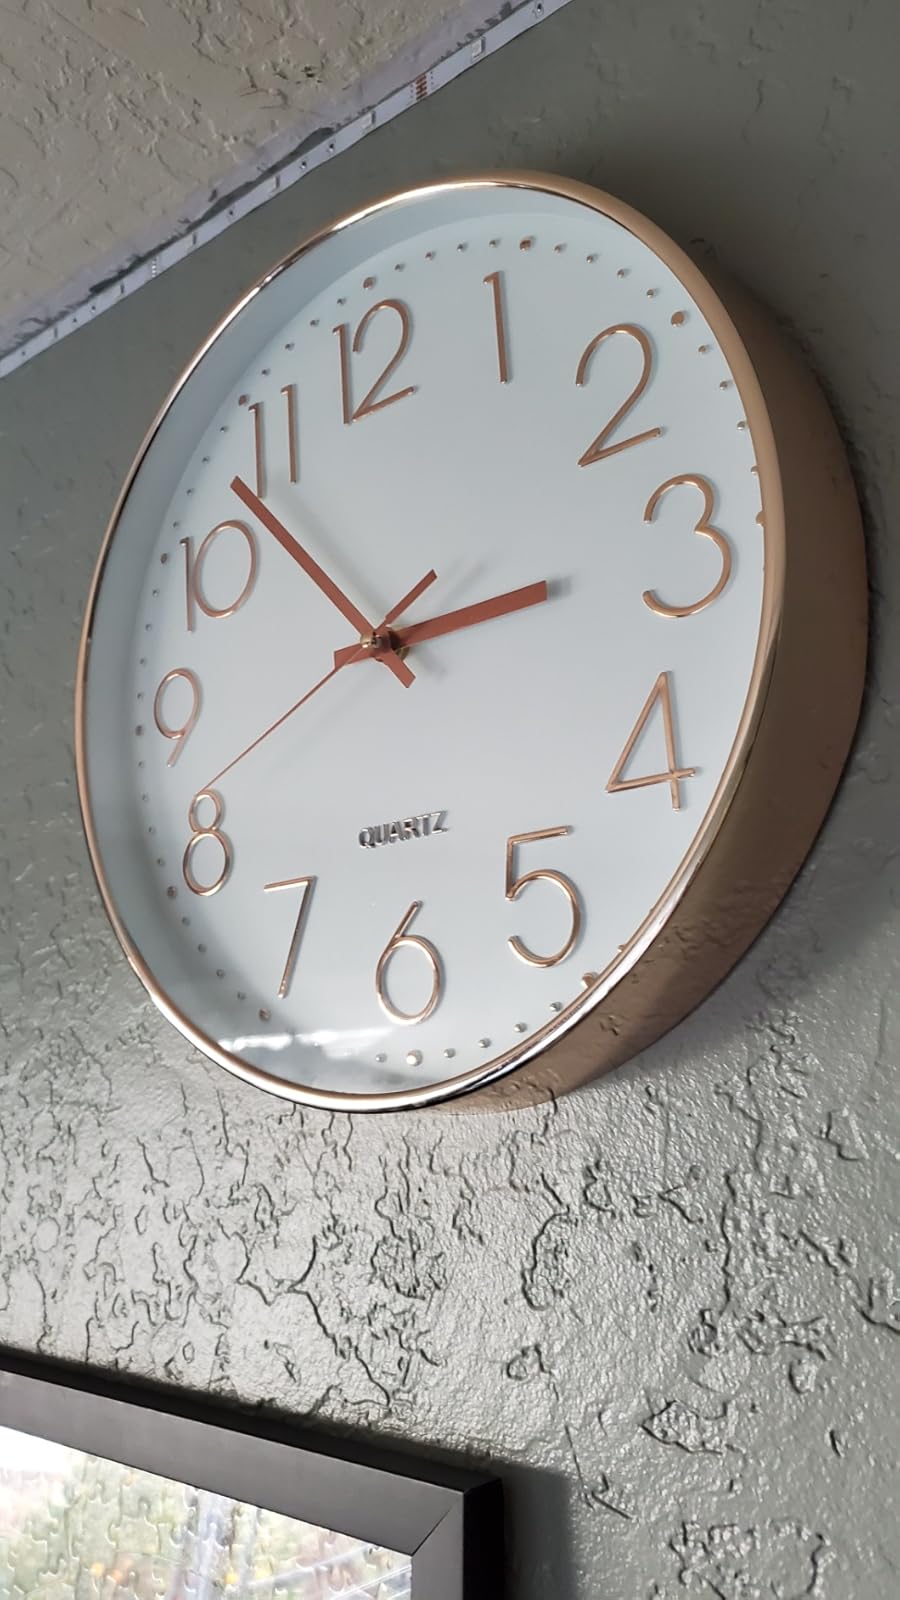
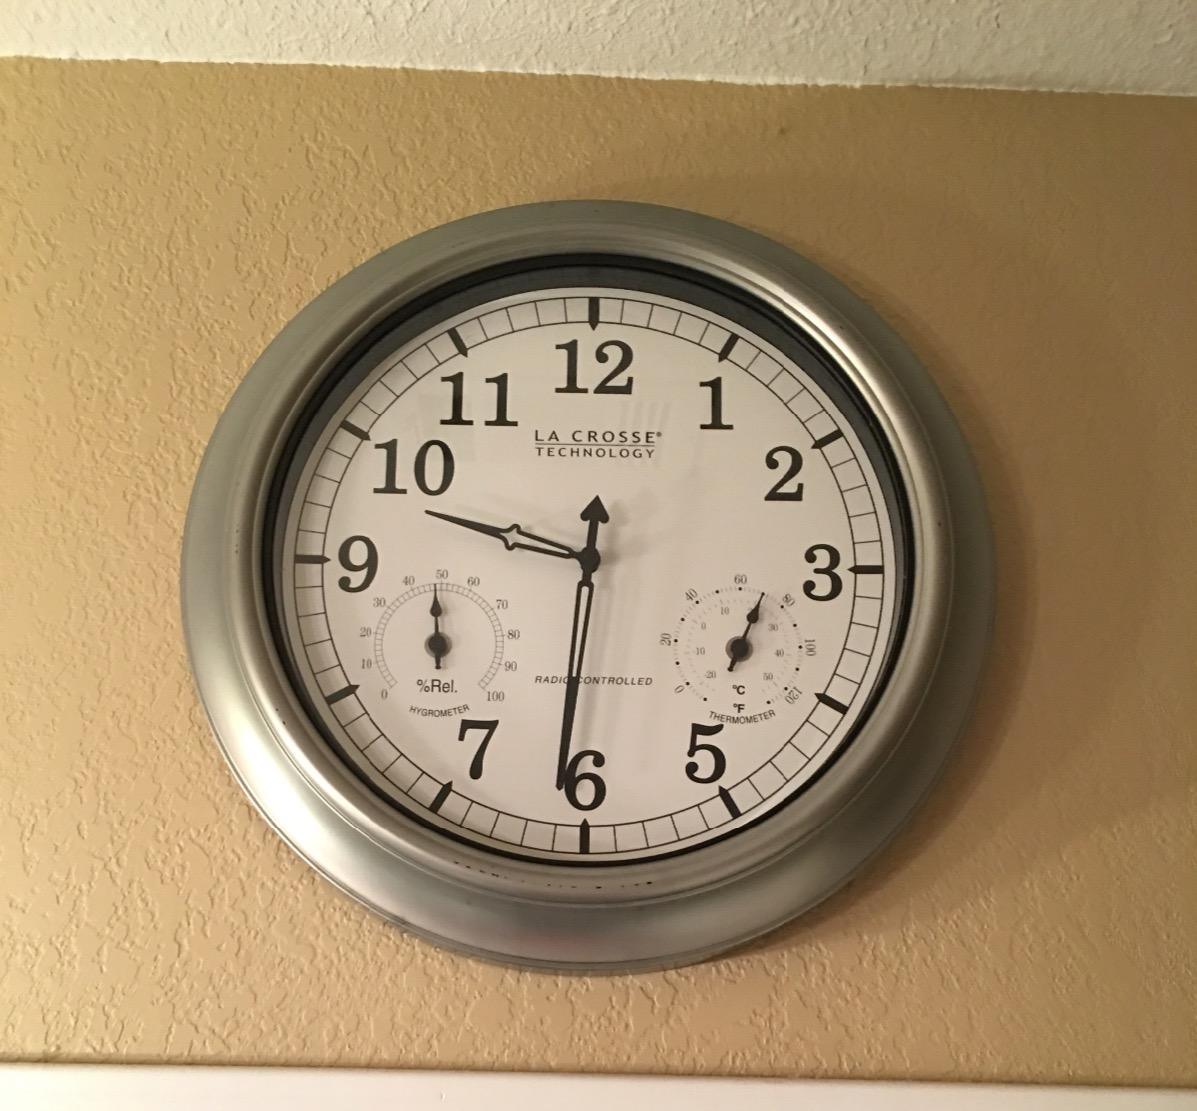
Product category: clock
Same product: no